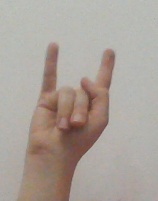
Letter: la